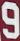
Number: 9